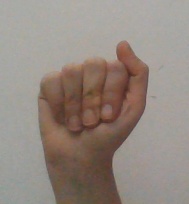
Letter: saad